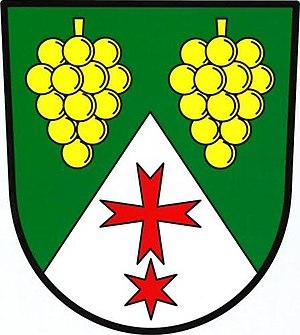
Hodonice est une commune du district de Znojmo, dans la région de Moravie-du-Sud, en République tchèque. Sa population s'élevait à 429 habitants en 2019.